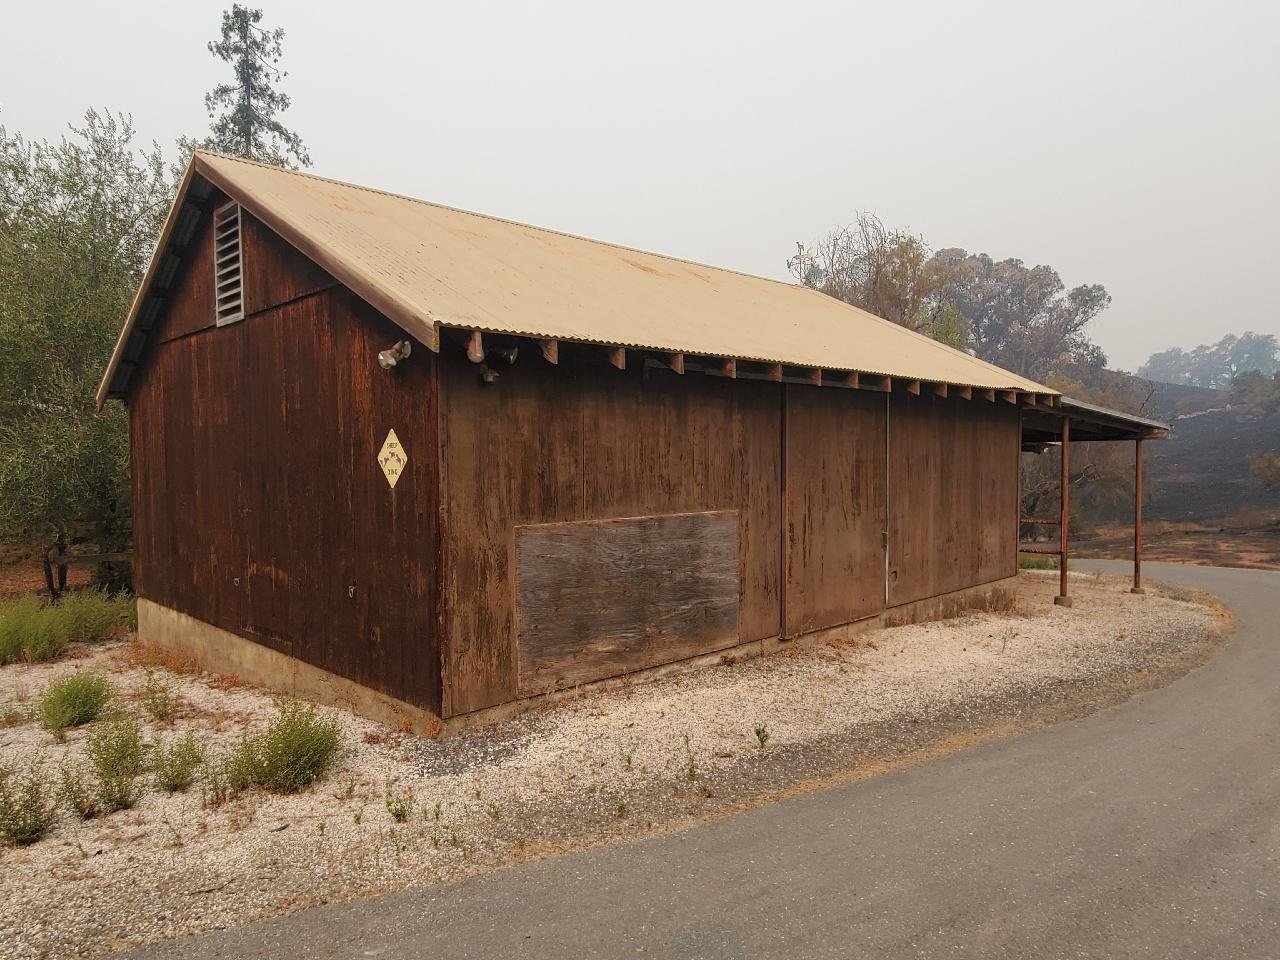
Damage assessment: no_damage